A. R. Knapp

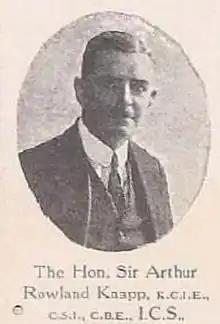
Sir Arthur Rowland Knapp (10 December 1870 – 22 May 1954) was a British civil servant who served as the Revenue Member of the Executive Council of the Governor of Madras from 1923 to 1926.

Sir Arthur Rowland Knapp (10 December 1870 – 22 May 1954) was a British civil servant who served as the Revenue Member of the Executive Council of the Governor of Madras from 1923 to 1926.